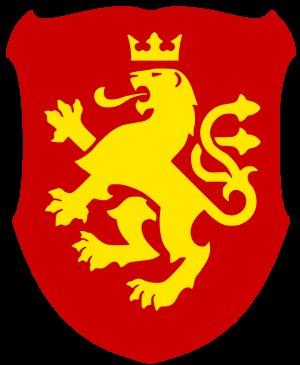
La Macédoine du Nord, en forme longue la république de Macédoine du Nord, est un pays d'Europe du Sud situé dans la péninsule des Balkans.